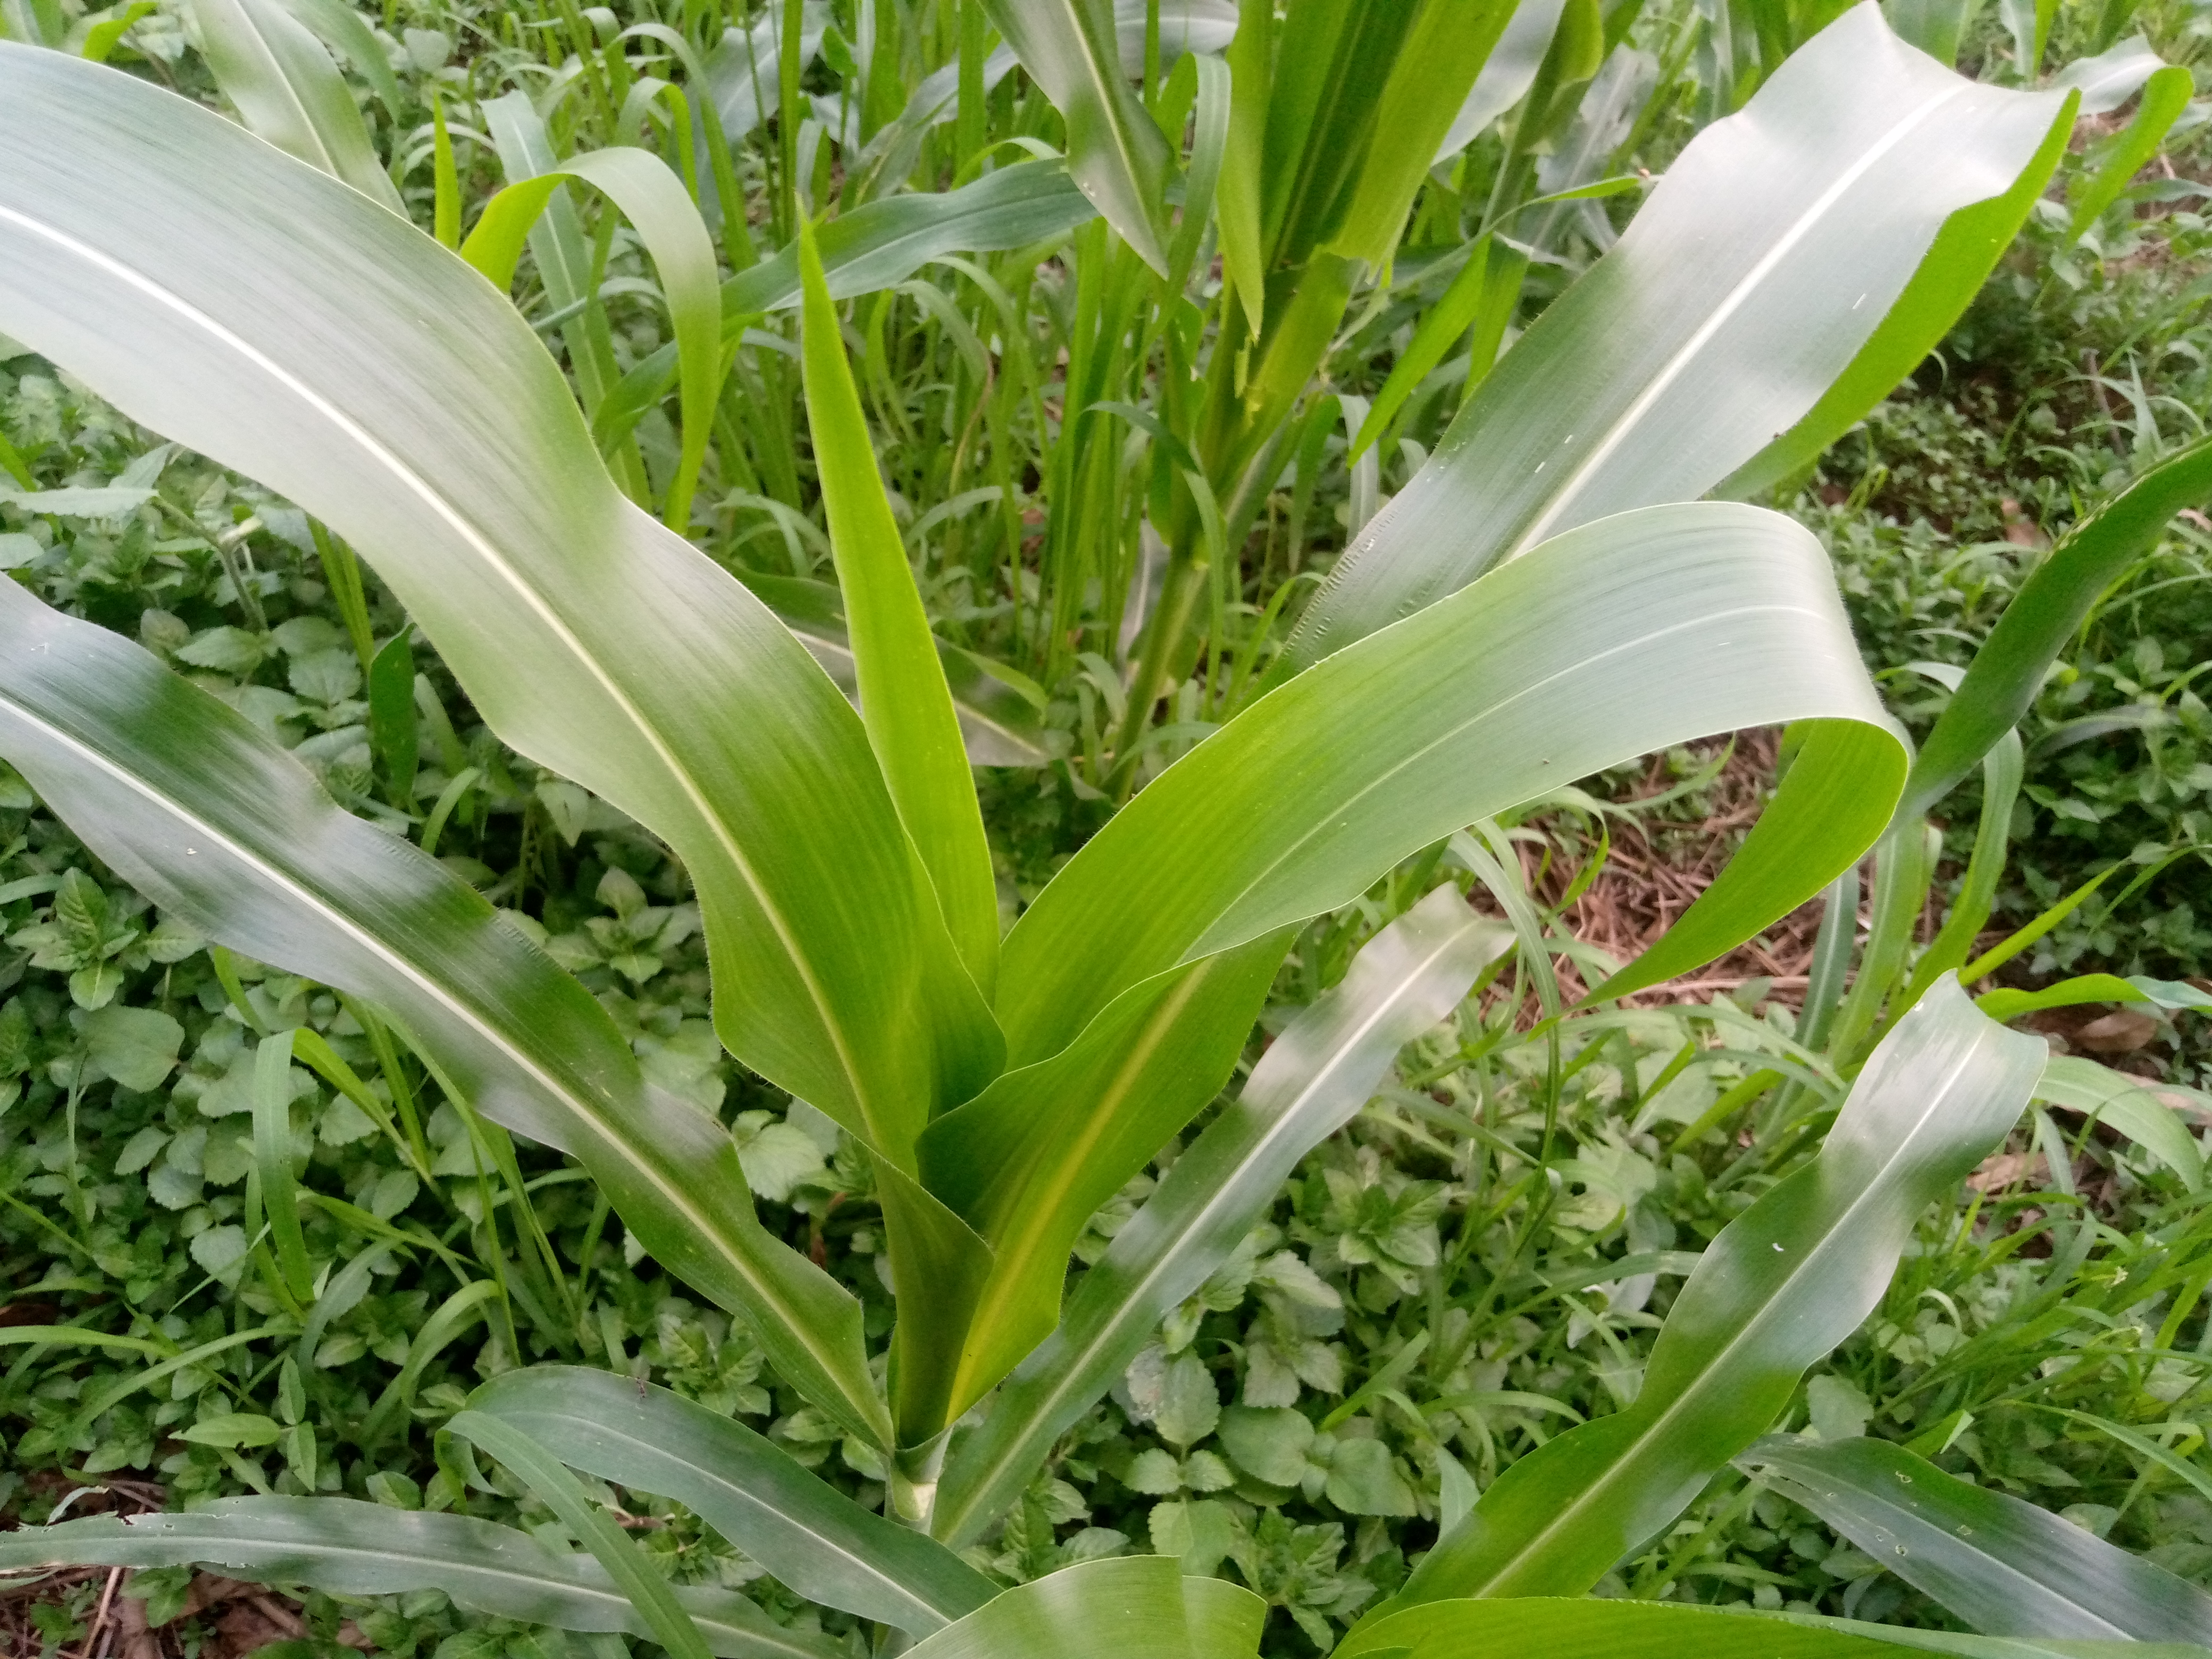
Label: healthy